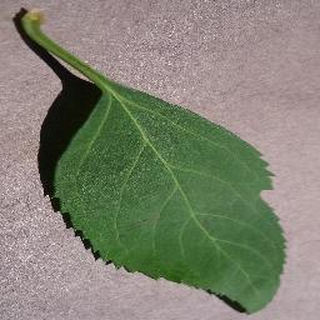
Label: healthy_cherry